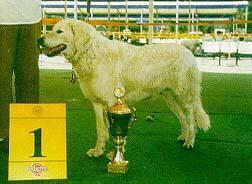
kuvasz